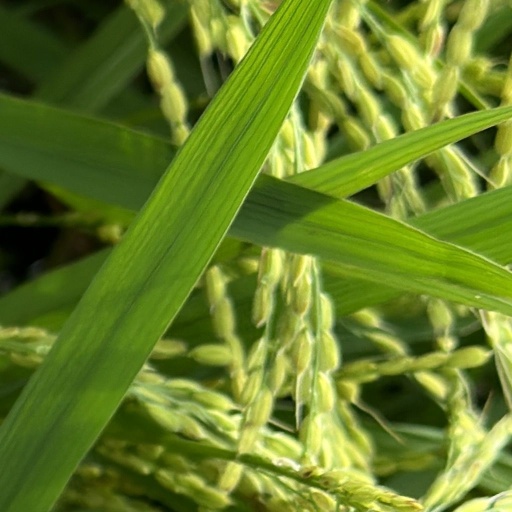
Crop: rice